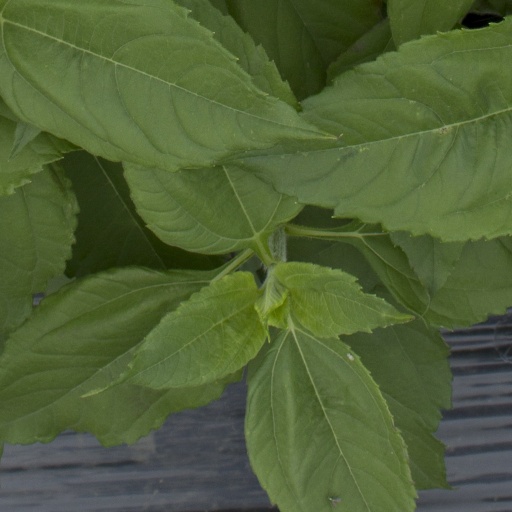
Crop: Jerusalem artichoke